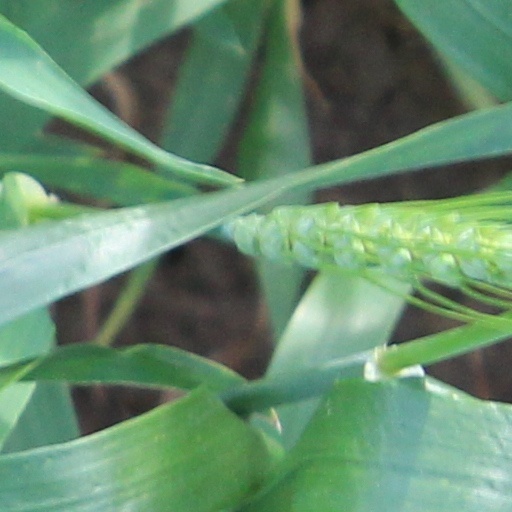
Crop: wheat